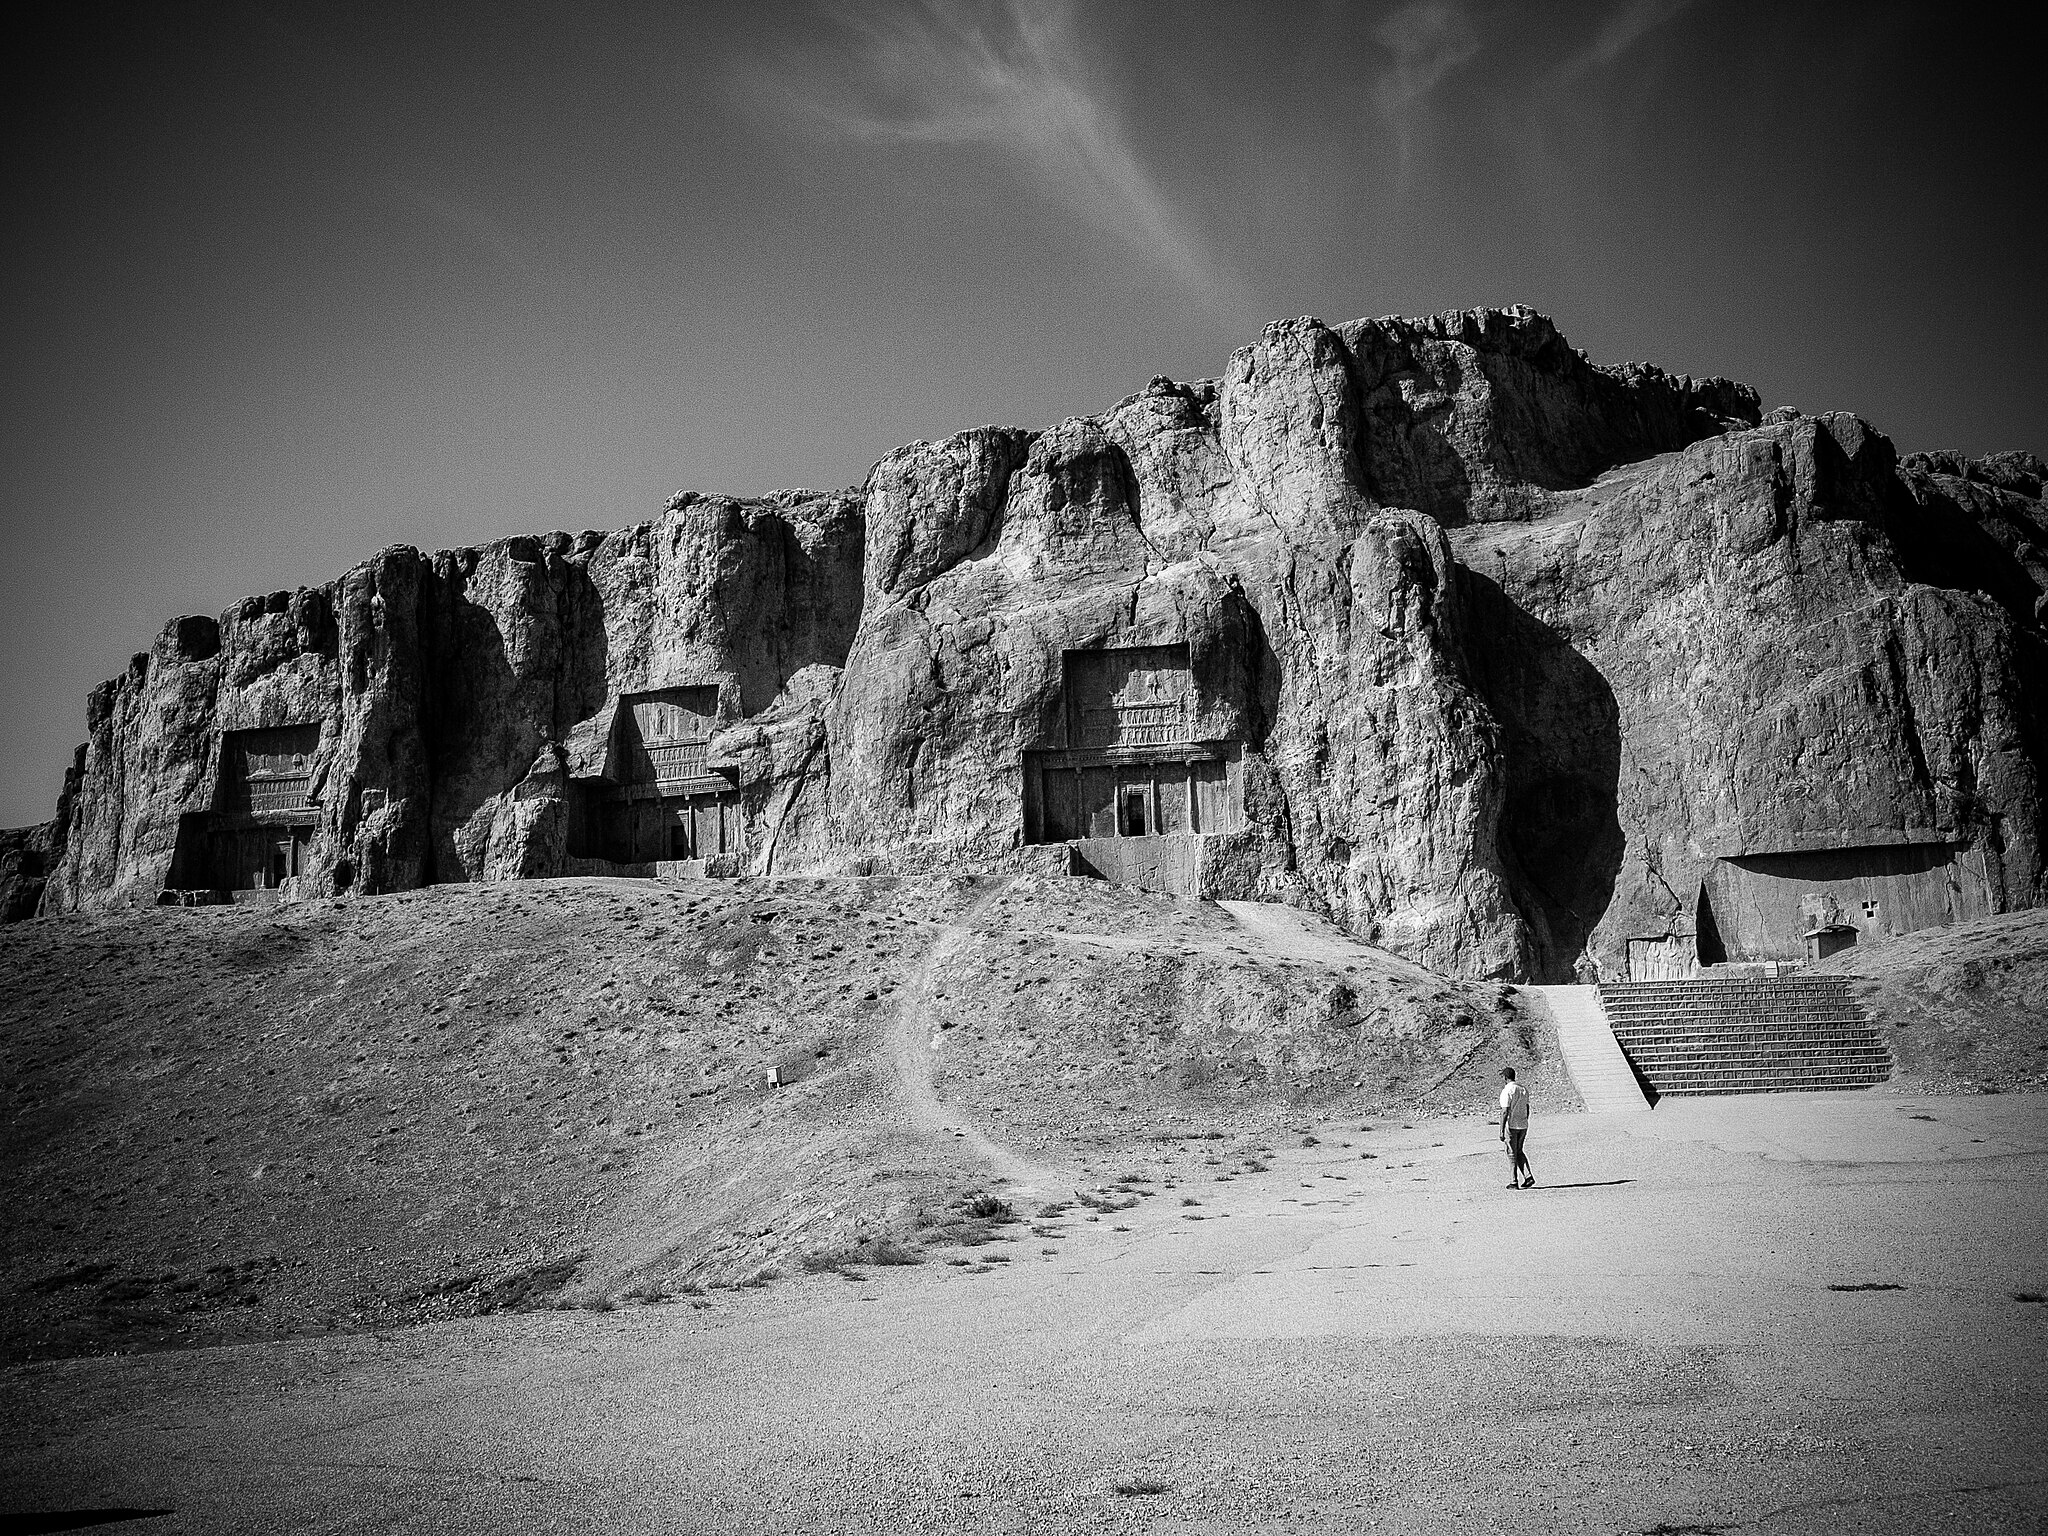
Title: 20081015-L1010919 (51179122118)
Description: 20081015-L1010919.jpg
Date: 2008-10-15 03:10
Categories: Naqsh-e Rustam, Flickr images reviewed by FlickreviewR 2, Photographs by Julia Maudlin